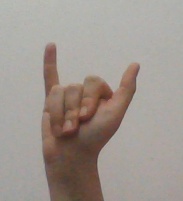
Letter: ya